Chemistry (serial)

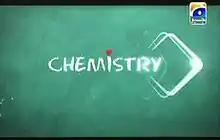
Opening title screen

Chemistry is a Pakistani Urdu-language drama serial that premiered on Geo Entertainment on 8 October 2010, under the direction of Syed Ahmad Kamran. The main cast includes Sanam Baloch, Faisal Rehman, Iffat Rahim and Danish Taimoor. The drama's tagline reads "Chemistry, subject of love".